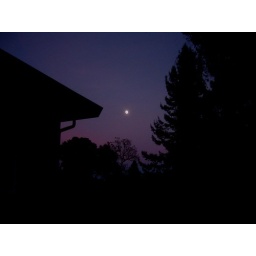
Moonrise with amazing sky color in the gap between my house and barn